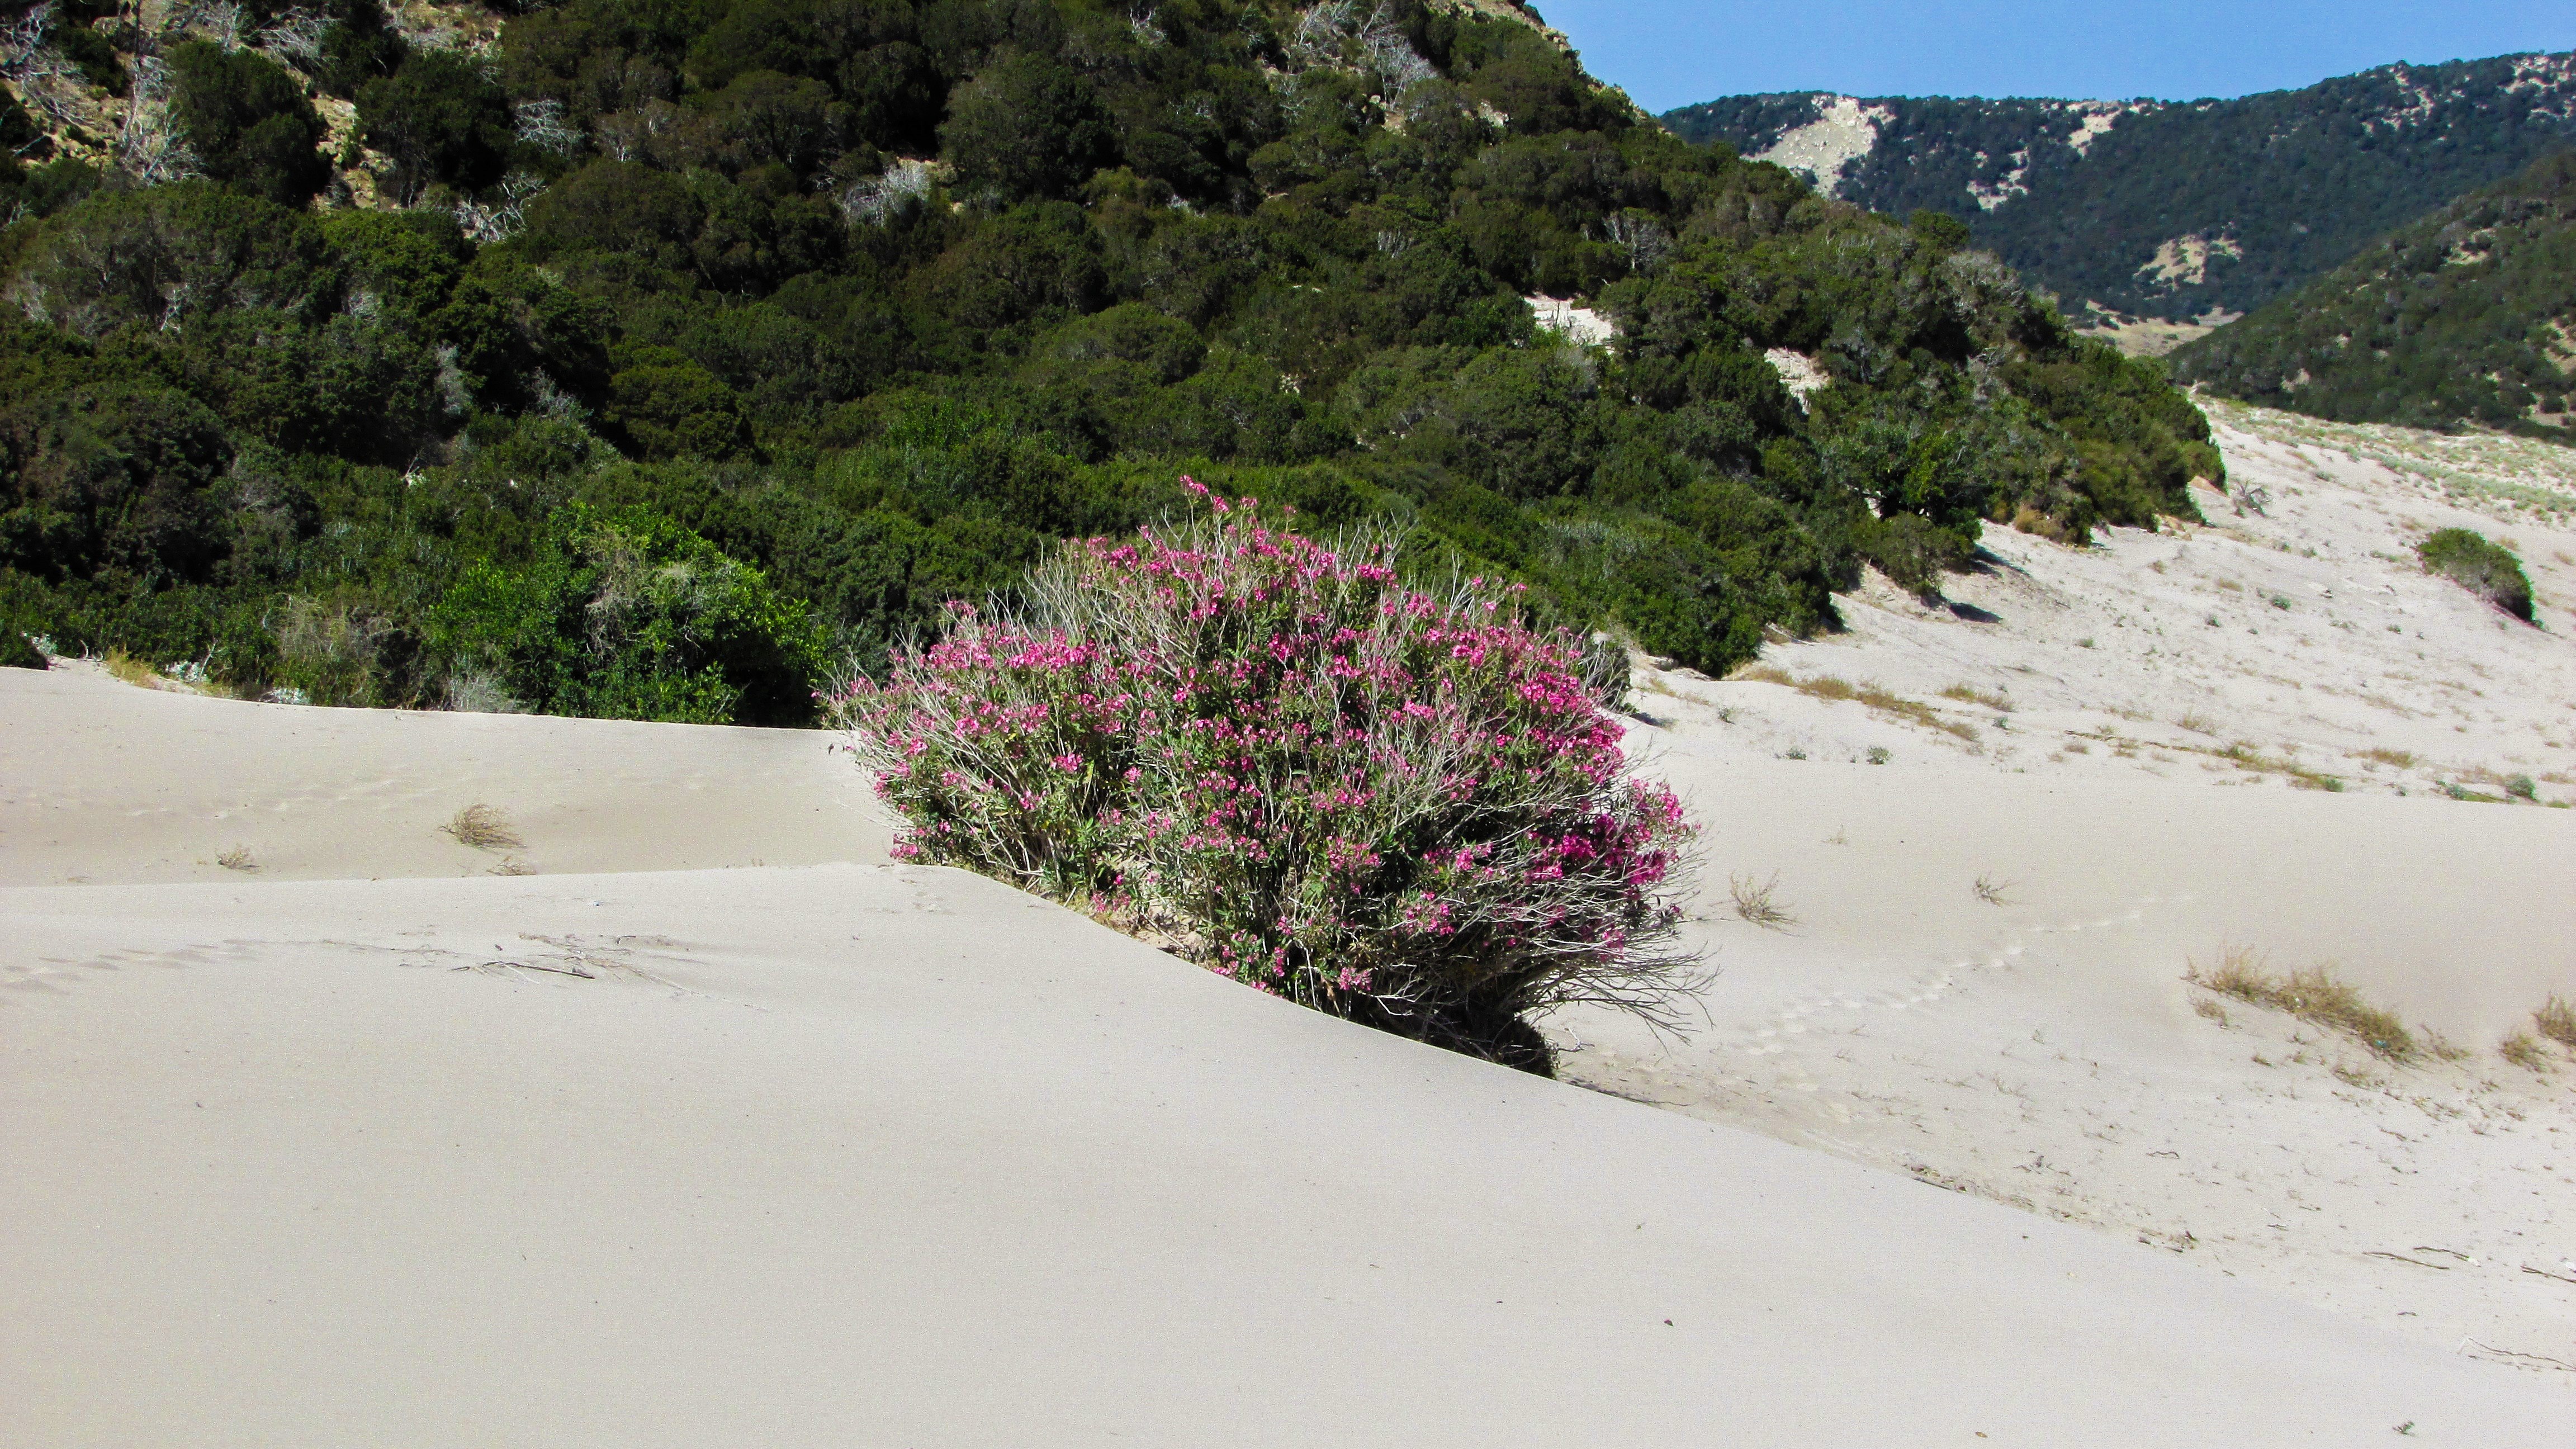
beach, landscape, nature, sand, mountain, snow, valley, summer, vacation, holiday, sightseeing, tourism, ridge, dunes, plateau, habitat, ecosystem, cyprus, wadi, landform, karpasia, golden beach, turtle beach, natural environment, geographical feature, aeolian landform, geological phenomenon